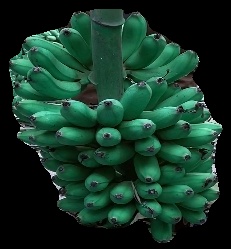
Variety: rasbale
Grade: grade1